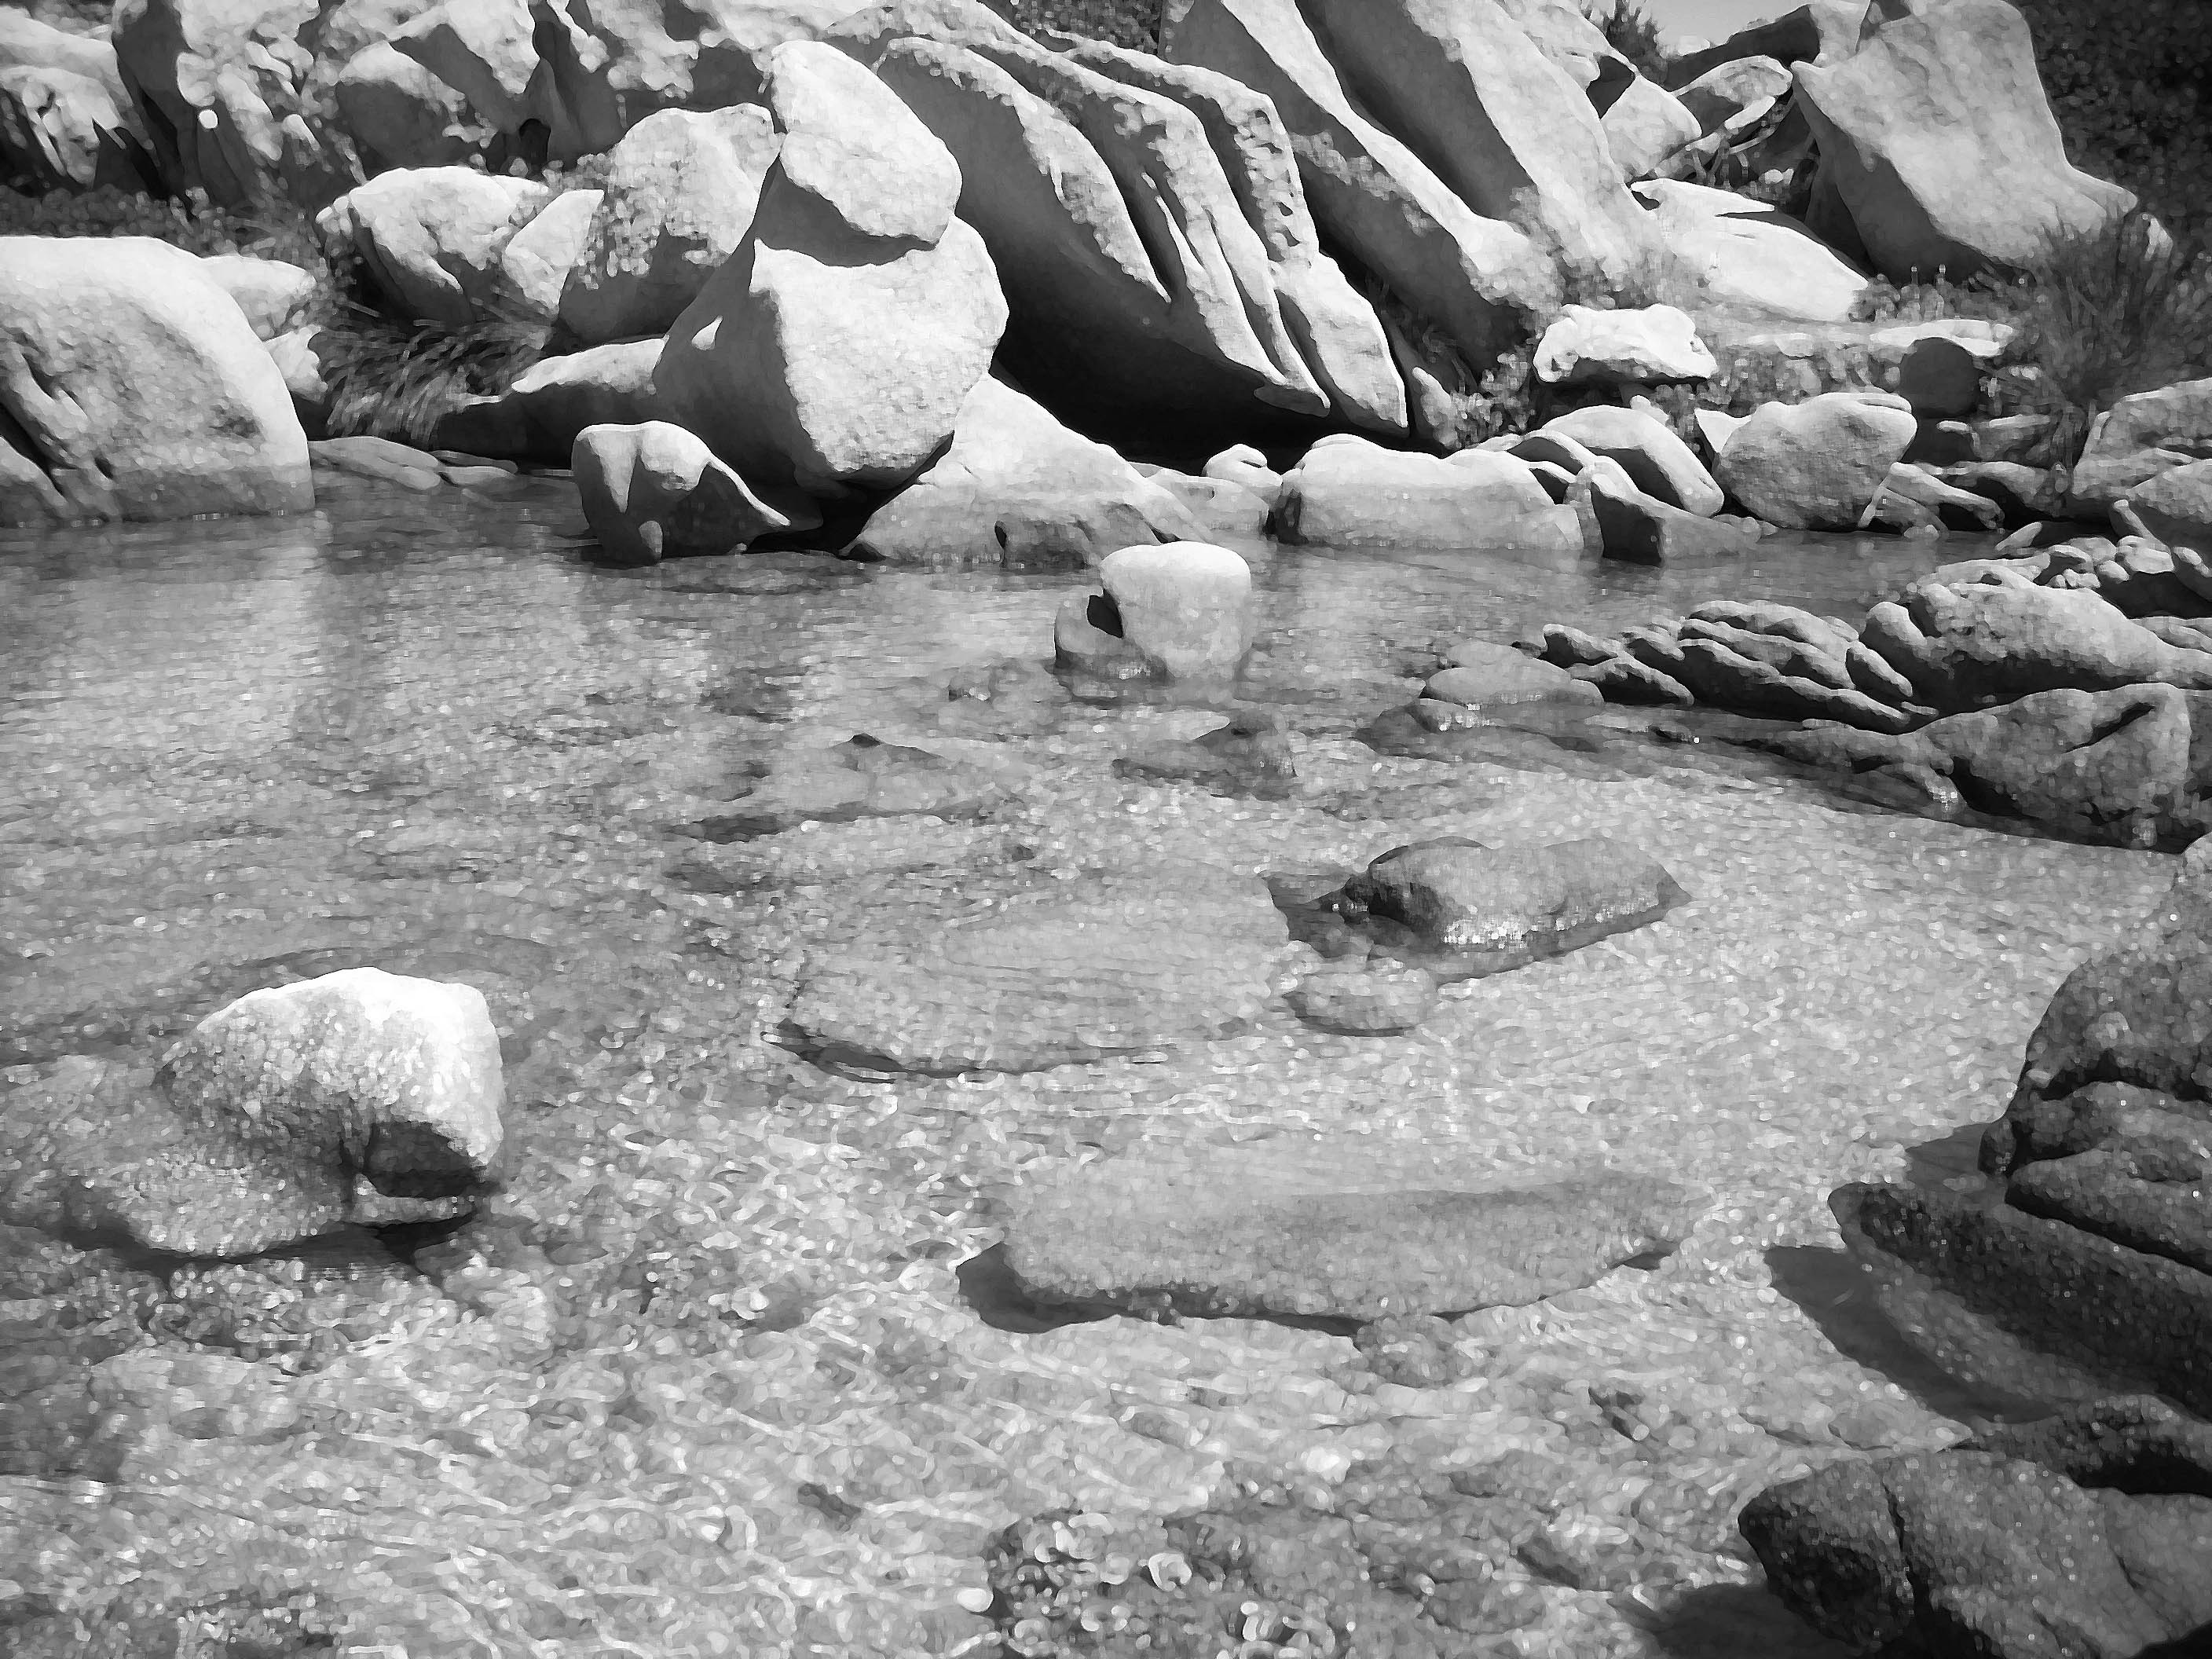
landscape, sea, water, nature, rock, black and white, stream, monochrome, material, rocks, geology, monochrome photography